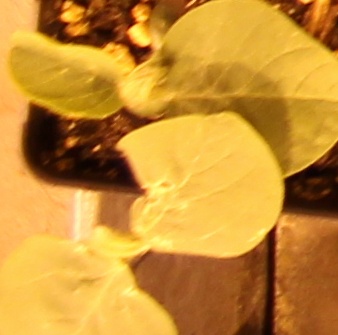
Label: Soybean